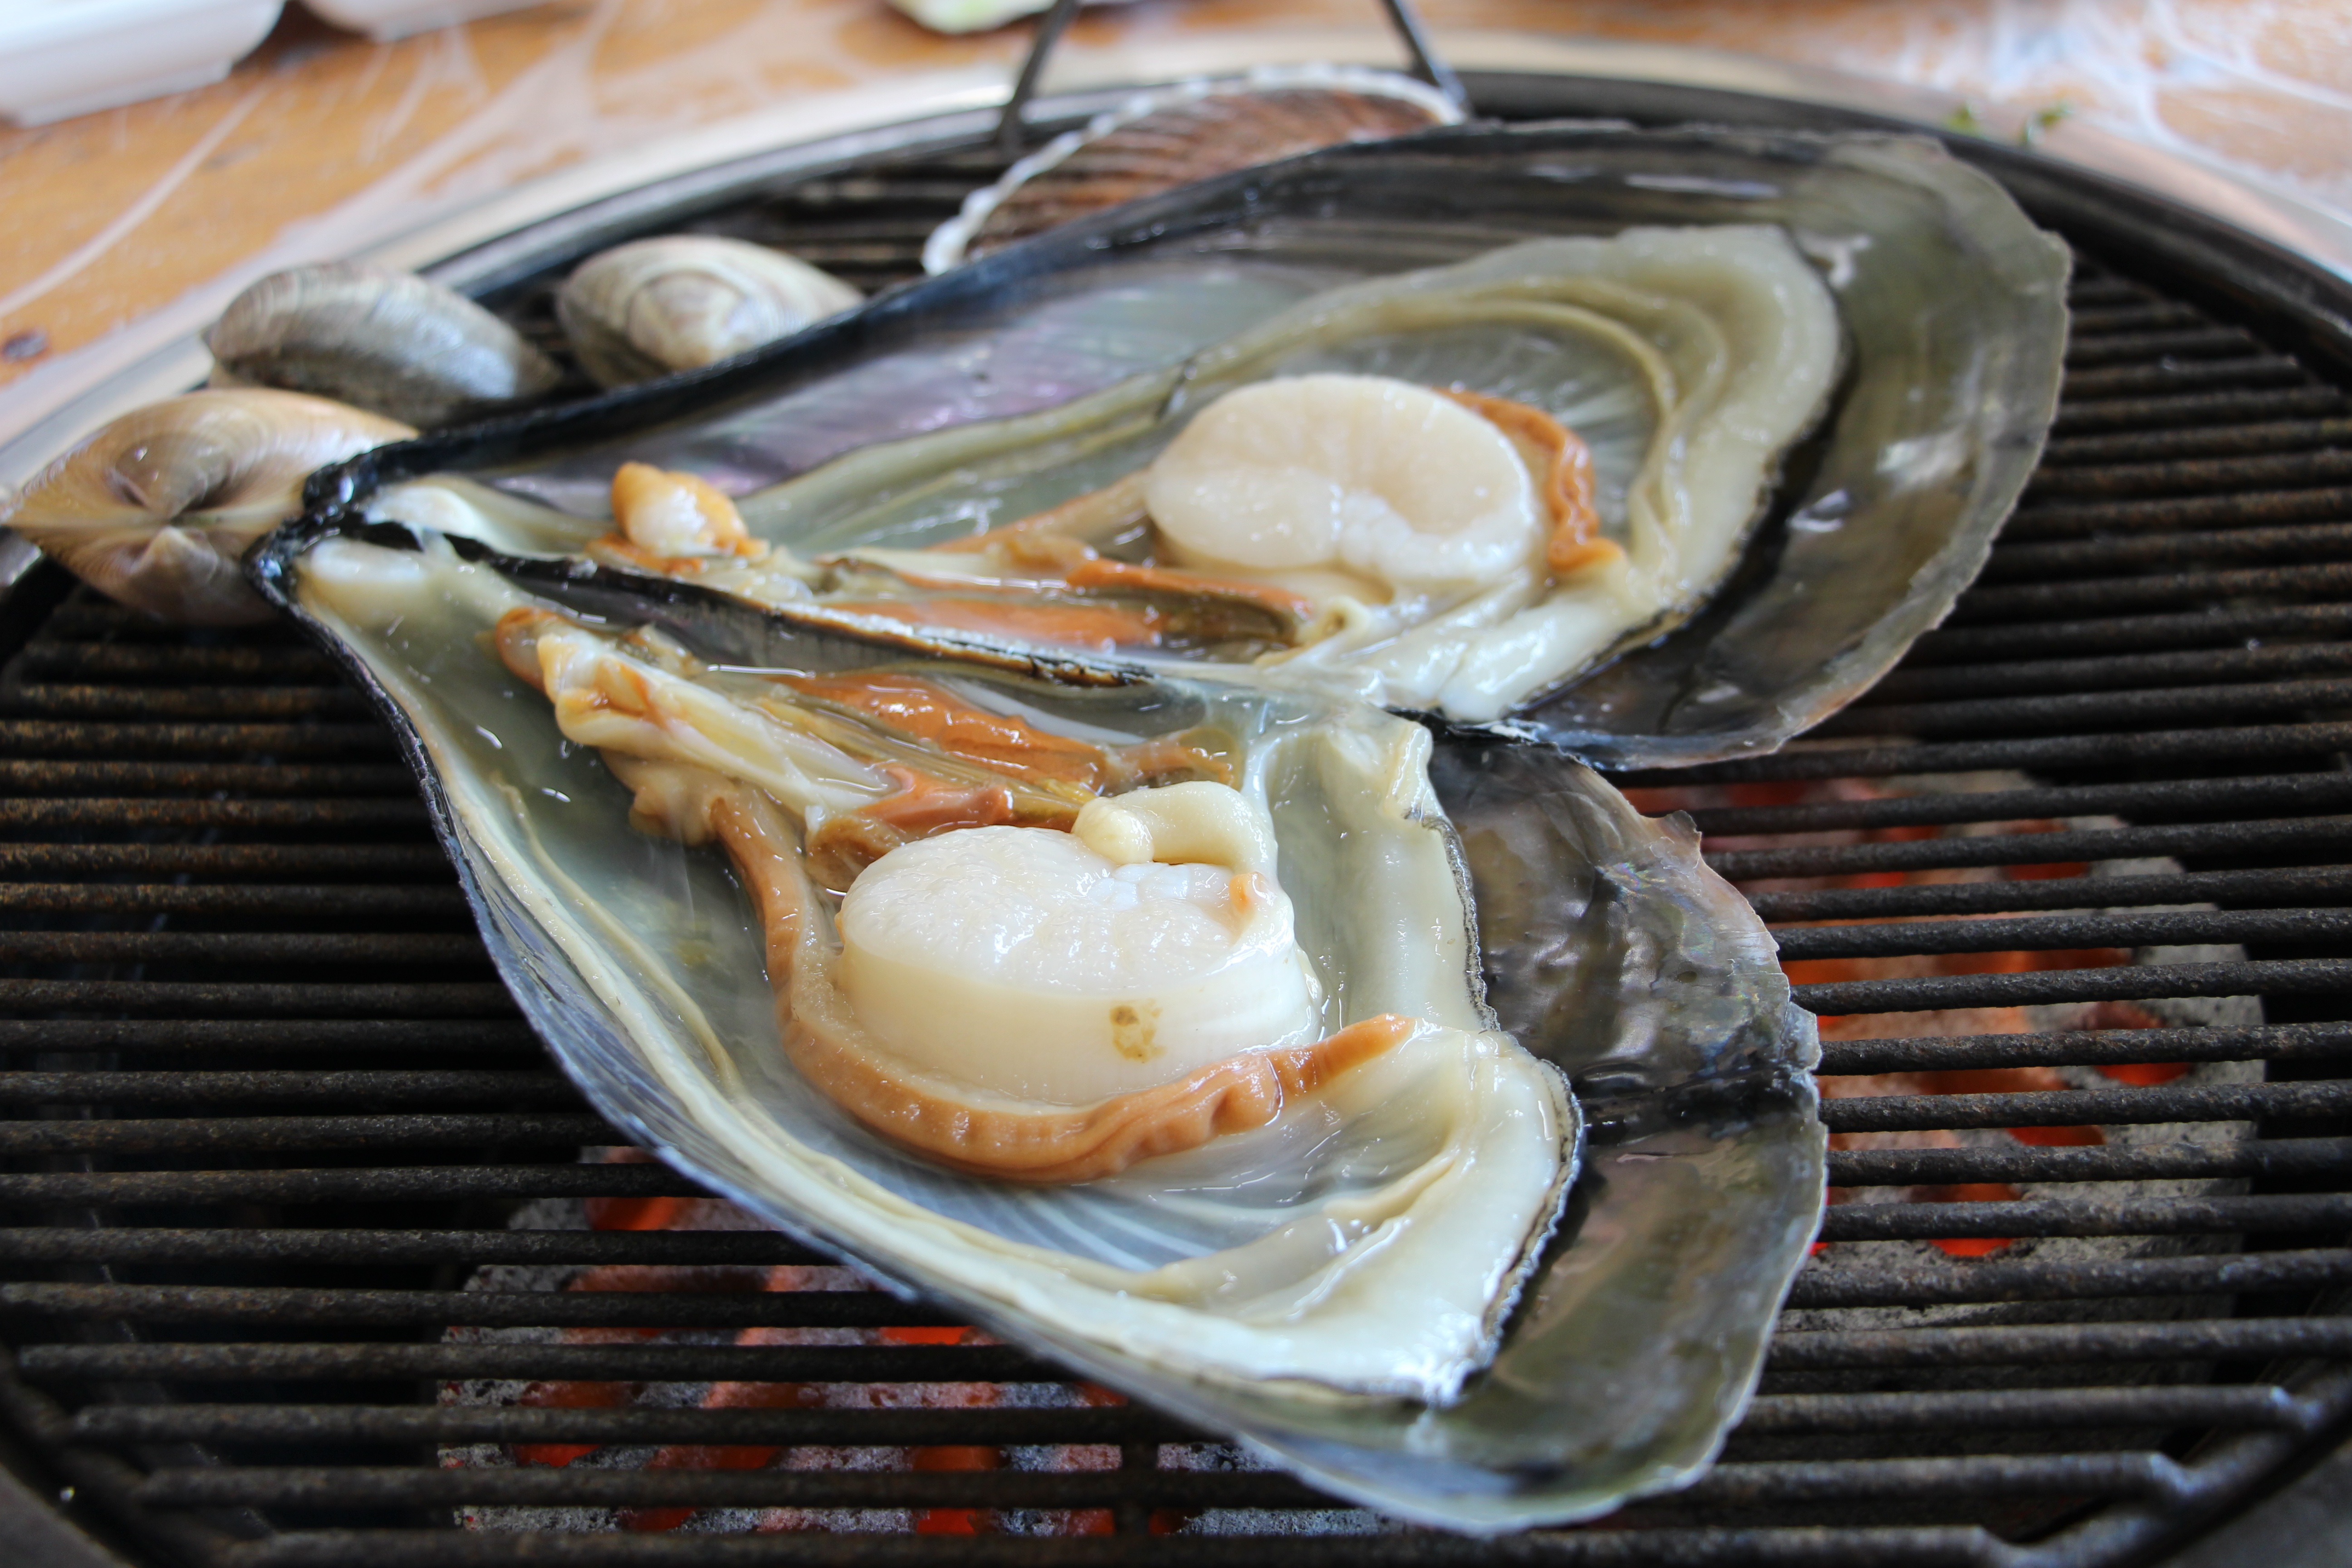
dish, food, cooking, oyster, seafood, fish, cuisine, invertebrate, clam, mussel, asian food, cockle, grilled, chinese food, grilled shellfish, seafood grill, clams oysters mussels and scallops, animal source foods